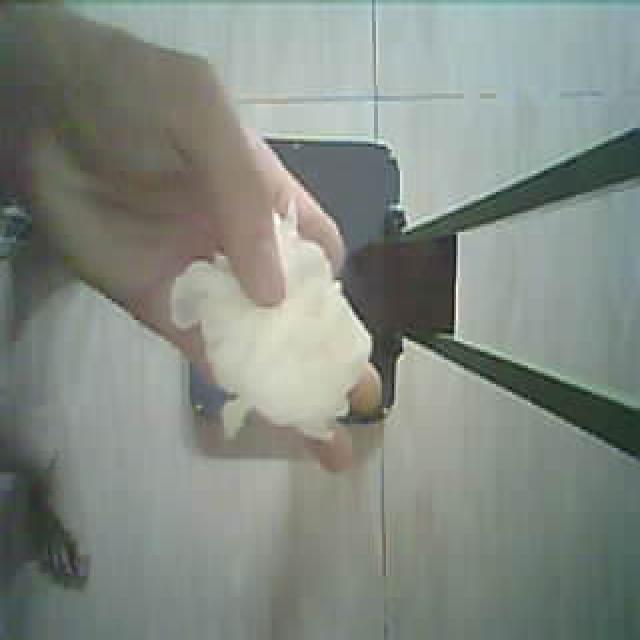
Label: tissues